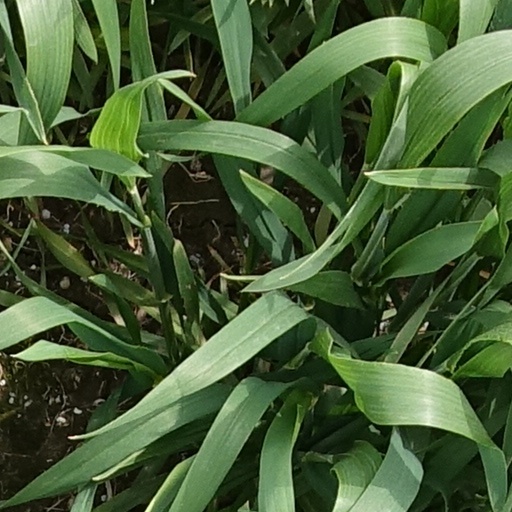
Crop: wheat